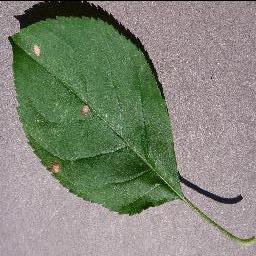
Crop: apple
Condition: black_rot